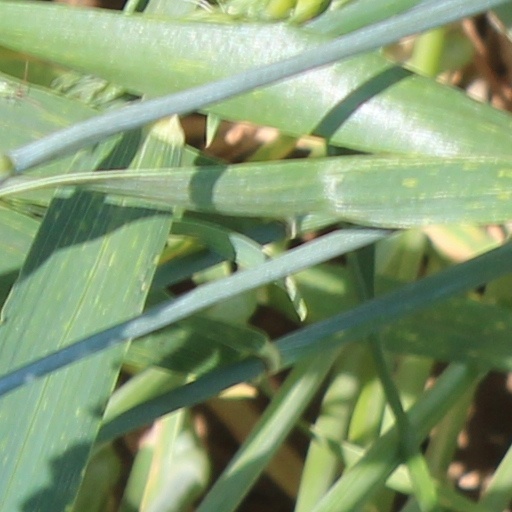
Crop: wheat